Ein Karem

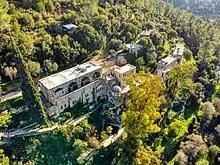
Monastery of Saint John in the Wilderness

The Catholic Monastery of St. John ba-Harim (St. John "in the Mountains" in Hebrew) is centered on a church containing the cave identified by tradition as the birthplace of Saint John the Baptist. The church is built over the remnants of a Crusader church and its porch stands over the remains of two Byzantine chapels, both containing mosaic floors. The current structure received its outlook as the result of the latest large architectural intervention, finished in 1939 under the guidance of the Italian architect, Antonio Barluzzi.